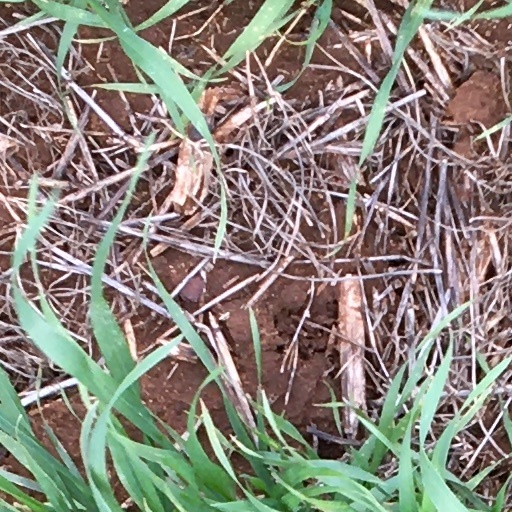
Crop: wheat